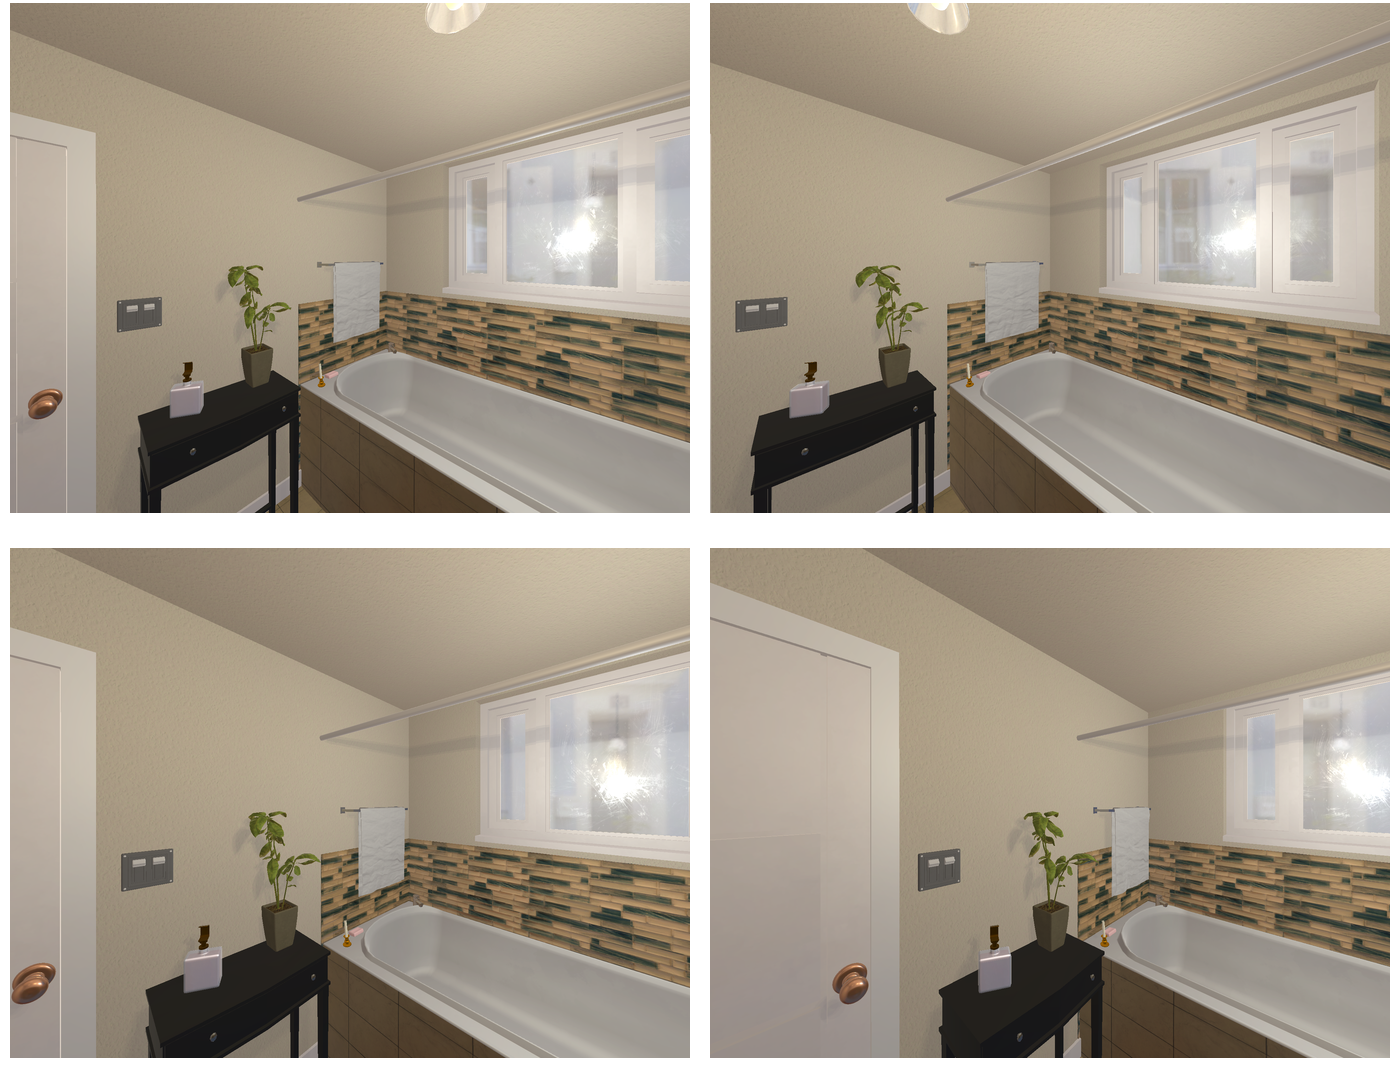Task instruction: Fill the bathtub.
Answer: {"task_instruction": "Fill the bathtub.", "nodes": ["bathtub", "faucet / handle"], "edges": [{"functional_relationship": "control", "object1": "faucet / handle", "object2": "bathtub", "spatial_relations": ["higher_than", "right_of", "behind"], "is_touching": true}], "action_type": "open", "function_type": "water_flow_control"}